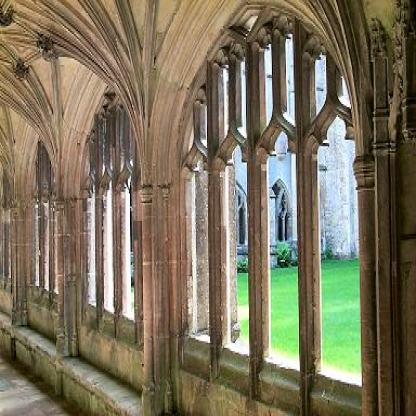
Scene: Indoor